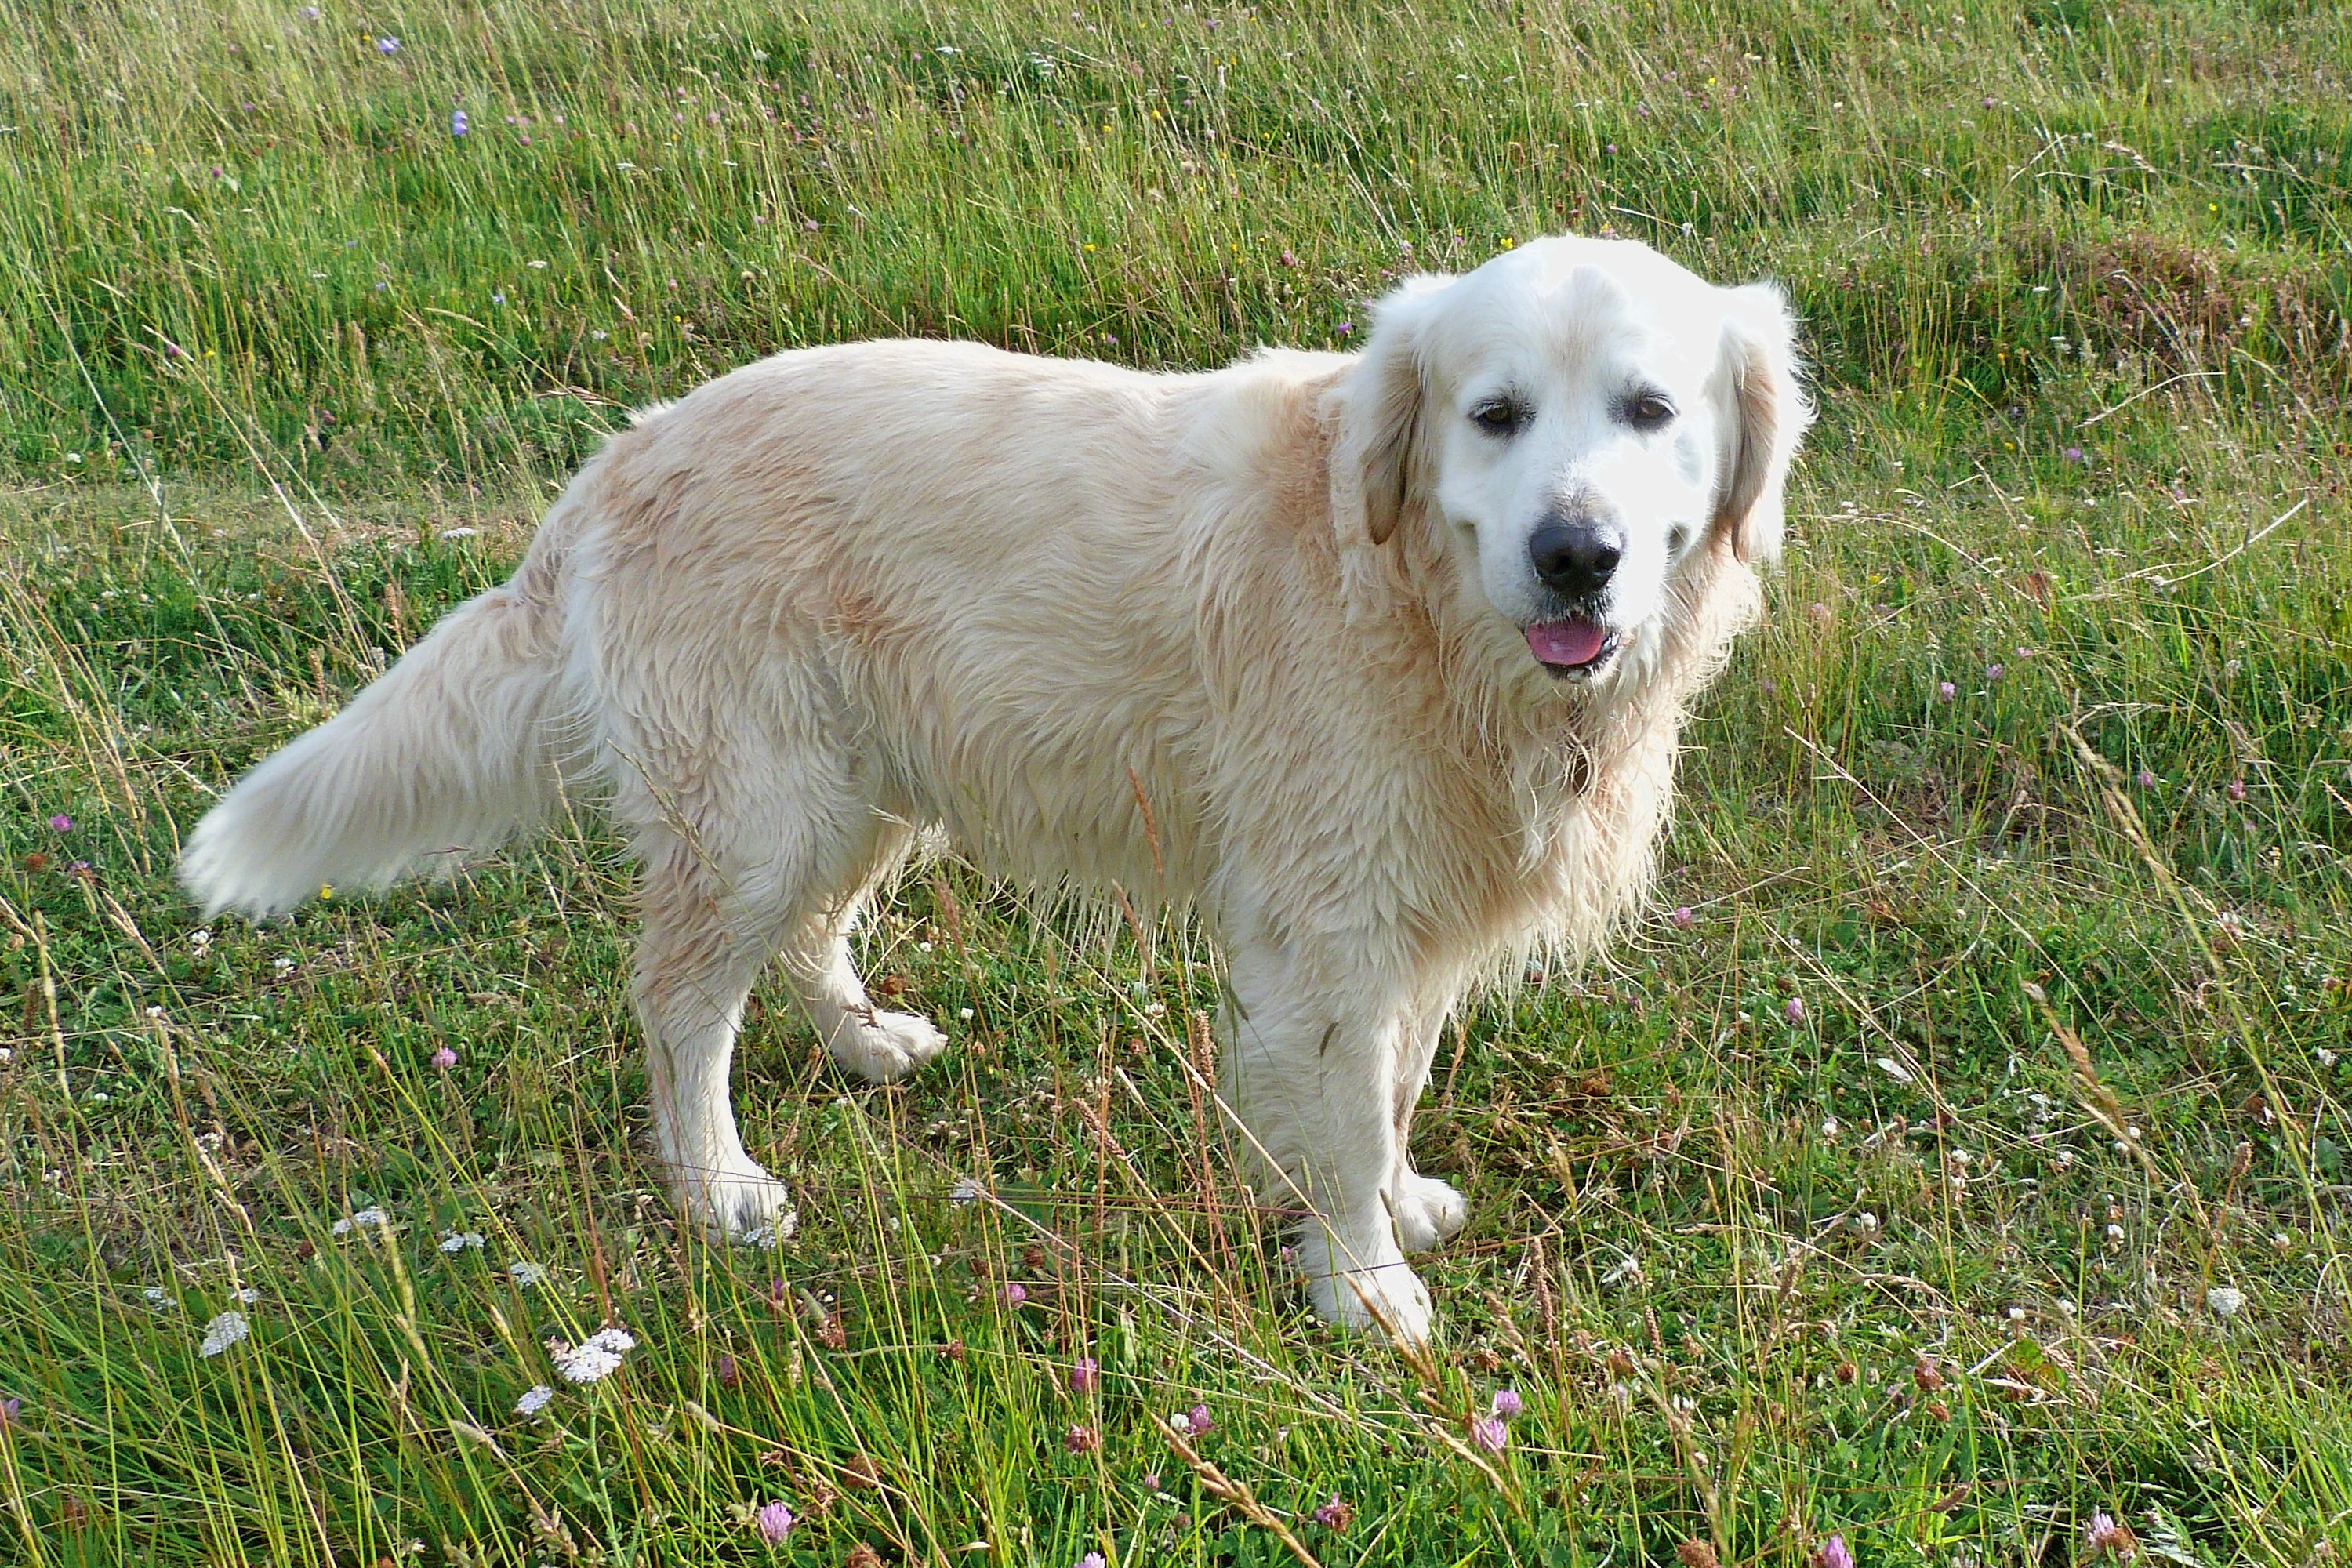
dog, calm, mammal, golden retriever, vertebrate, promenade, dog breed, retriever, annimal, setter, dog like mammal, carnivoran, maremma sheepdog, slovak cuvac, polish tatra sheepdog, golden retriwer